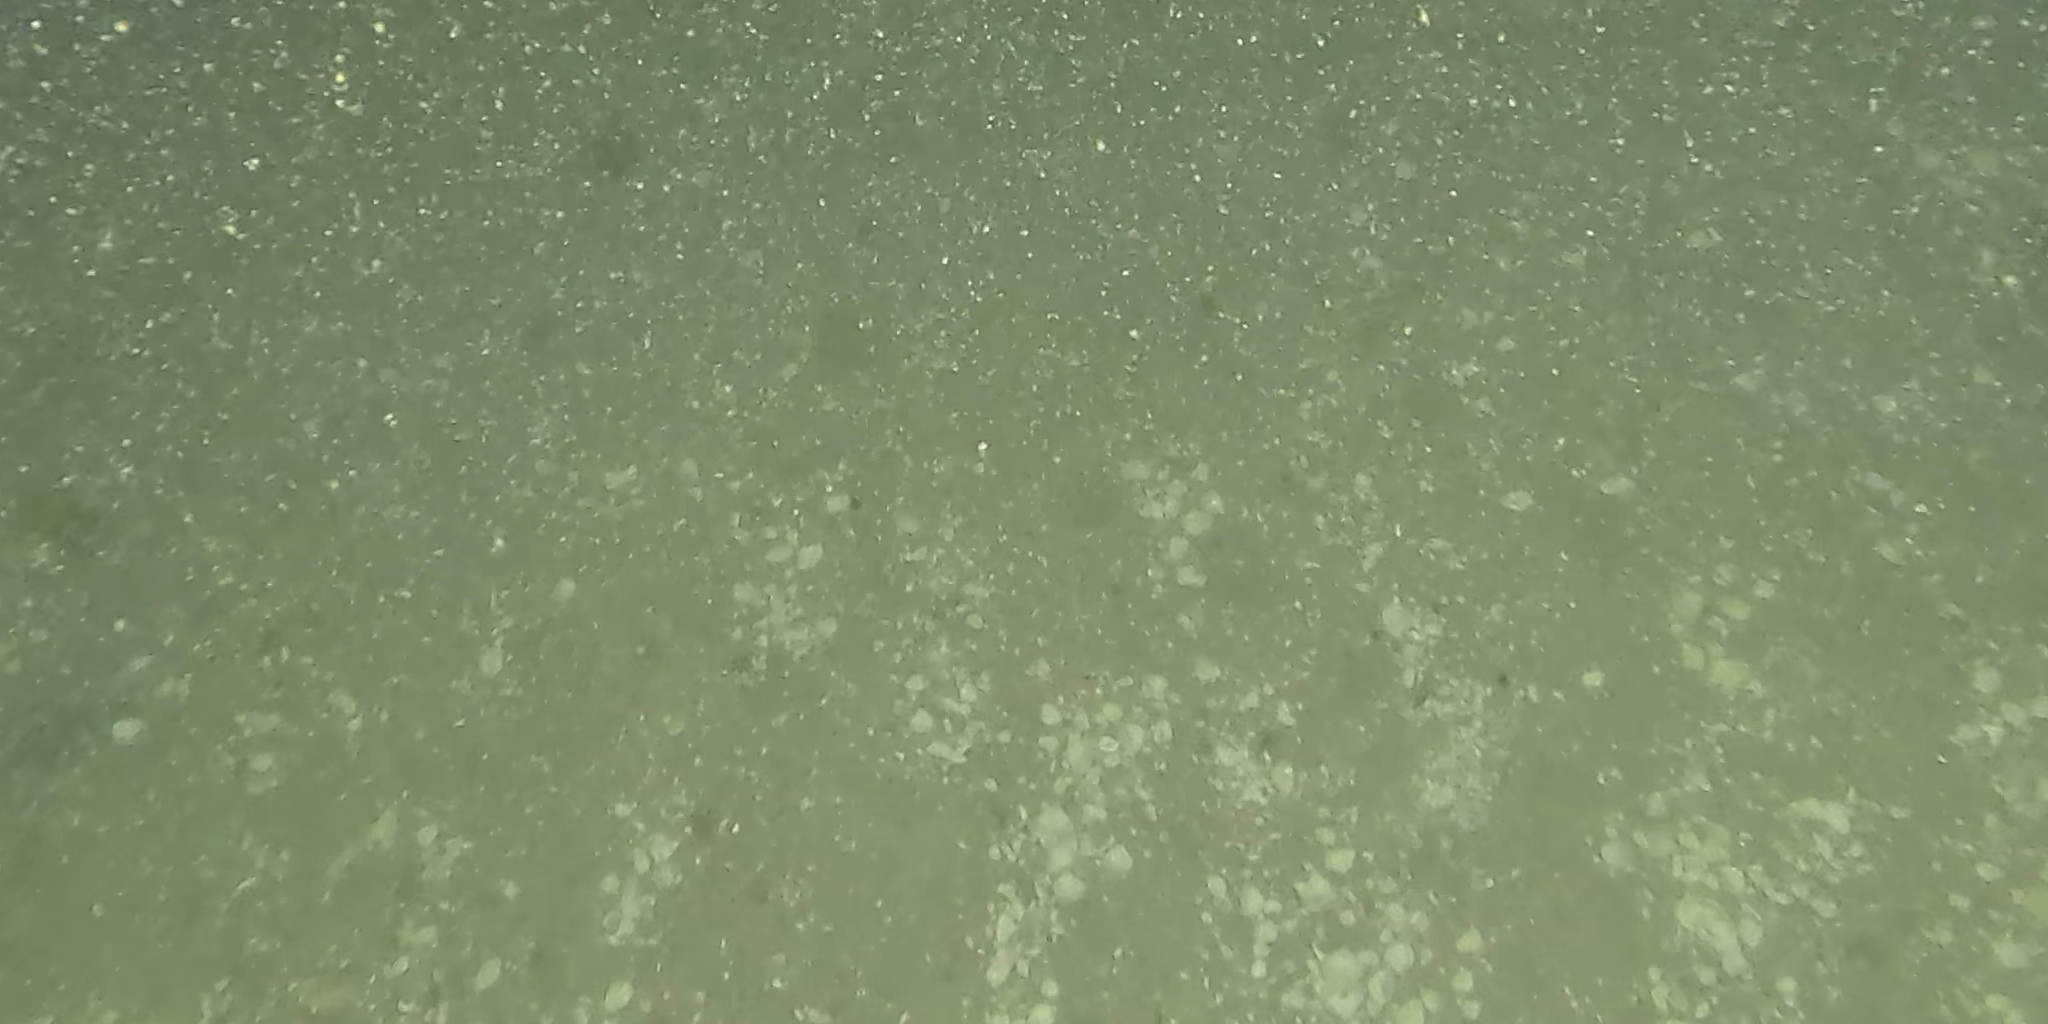
Seabed habitat: sand